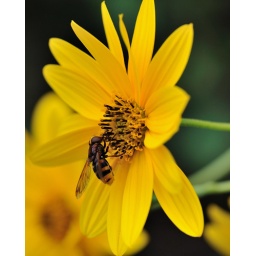
Bee seen on a yellow flower in grounds of Villa Ezzi, Sardinia.Sept 08